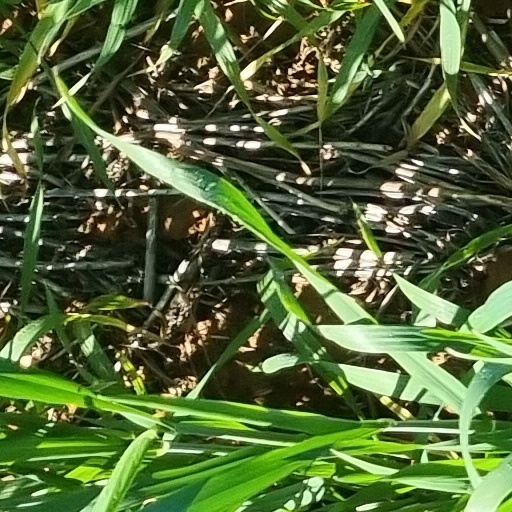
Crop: wheat